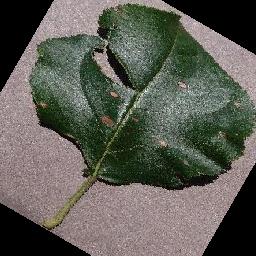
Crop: apple
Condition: black_rot